Eastern margin of the Sea of Japan

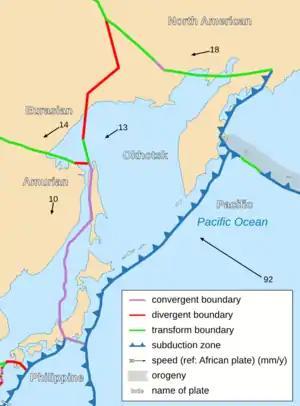
Plate boundary marked by the purple line

The margin passes north–south through the Shakotan Peninsula, Oshima Peninsula, and Tōhoku region. It junctions with the Niigata–Kobe Tectonic Zone and Itoigawa-Shizuoka Tectonic Line between Sado Island and the Noto Peninsula. It strikes southwest in the western part of Fukushima Prefecture and extends to the border of Nagano and Toyama Prefecture. It exits north of Lake Biwa and continues to the eastern part of Shimane Prefecture. In the Sea of Japan, the cluster of extensional faults which were active during the formation of the sea remained. After the Pliocene, the stress field evolved from extensional to convergence. The compressive forces reactivated these faults and displayed thrust mechanisms.